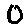
Label: 0